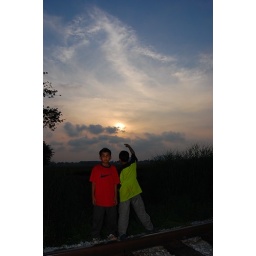
same paddy field as in the sunrise picture, but on the other side, where the train tracks cross.